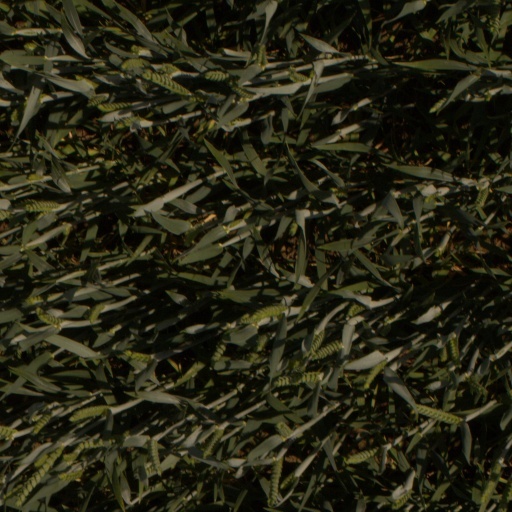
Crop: wheat